CORONA (satellite)

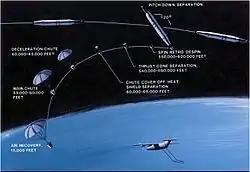
A CORONA film recovery maneuver

CORONA satellites were allegedly calibrated using the calibration targets located outside of Casa Grande, Arizona. The targets consisted of concrete arrows located in and to the south of the city, and may have helped to calibrate the cameras of the satellites. These claims about the purpose of the targets, perpetuated by online forums and featured in National Geographic and NPR articles, have since been disputed, with aerial photogrammetry proposed as a more likely purpose for them.